Question: Please indicate a possible affordance area of the banana that can be used for eating
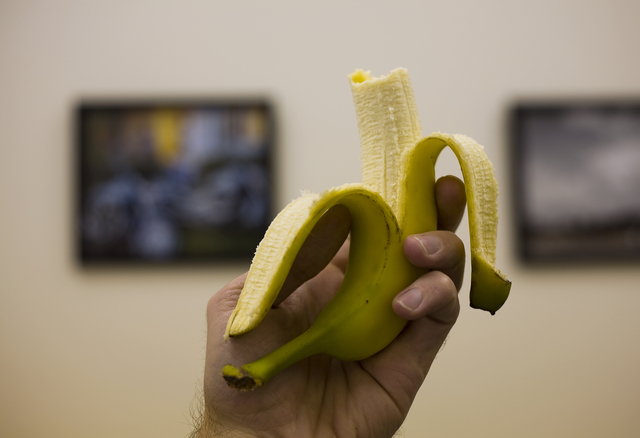
Answer: [219.5, 68, 507.5, 378]